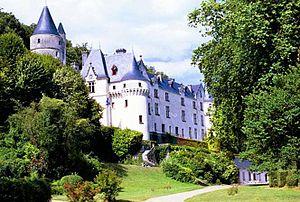
L'expression châteaux de la Loire regroupe sous une même appellation touristique un ensemble de châteaux français situés dans le Val de Loire. Le territoire connu sous le nom de comté de Tours est âprement disputé entre le Xᵉ siècle et le XIᵉ siècle par la maison féodale blésoise et la maison d'Anjou, conflit qui sera suivi au XIIᵉ siècle et XIIIᵉ siècle par la Première guerre de Cent Ans entre la France et l'Angleterre et entre le XIVᵉ siècle et le XVᵉ siècle par la Deuxième guerre de Cent Ans toujours entre la France et l'Angleterre ; ces trois guerres seront à l'origine de la plupart des châteaux du val de Loire actuels.
Chissay-en-Touraine est une commune française située dans le département de Loir-et-Cher en région Centre-Val de Loire.